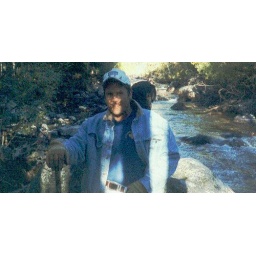
On rock creek, near Red Lodge with my black lab: Chuck